Bawn

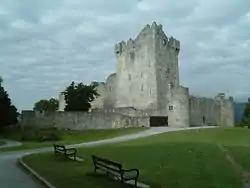
Ross Castle with its surrounding bawn

A bawn is the defensive wall surrounding an Irish tower house. It is the anglicised version of the Irish word "bábhún" (sometimes spelt "badhún"), possibly meaning "cattle-stronghold" or "cattle-enclosure". The Irish word for "cow" is "bó" and its plural is "ba". The Irish word for "stronghold, enclosure" is "dún", whose genitive case is "dúin".